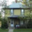
Label: house